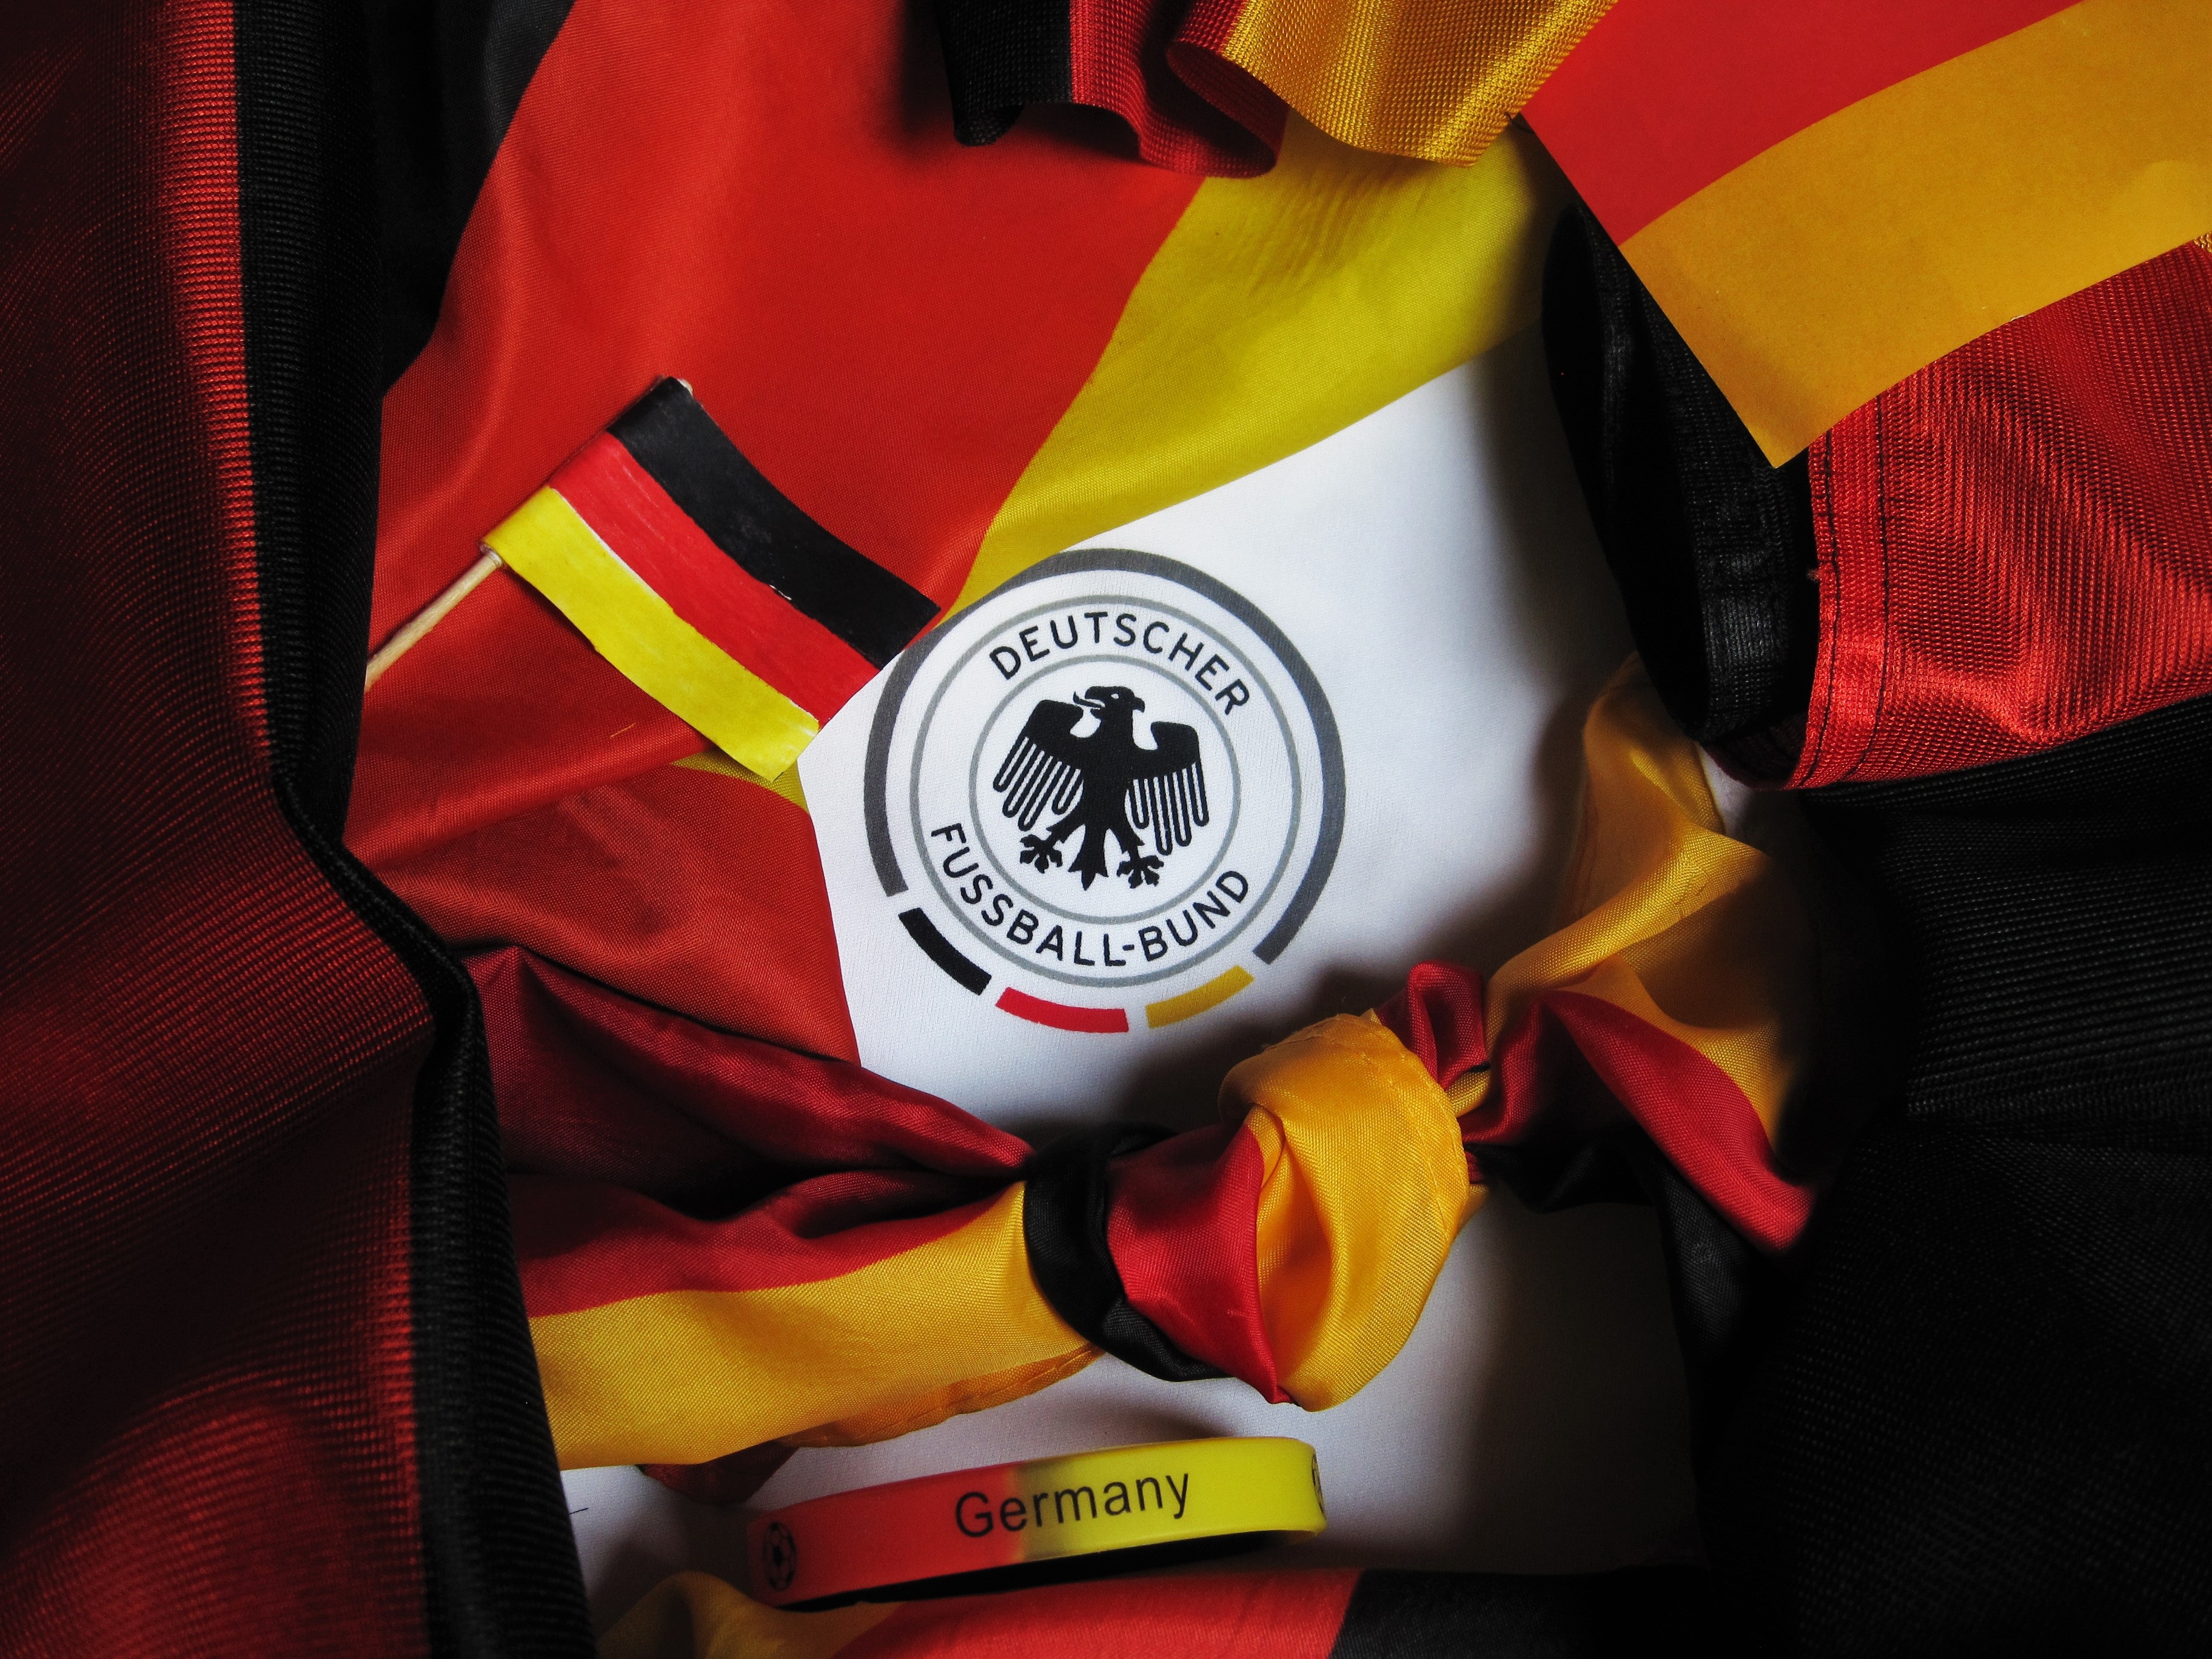
red, flag, clothing, yellow, football, garland, 2016, em, germany, world cup, national colours, flags and pennants, world championship, germany flag, black red gold, german flag, european championship, germany colors, fanartikel, football deco, football em, football fever, football jersey, world champion germany, football accessory, football europameisterschaft, black red and gold garland, germany f hnchen